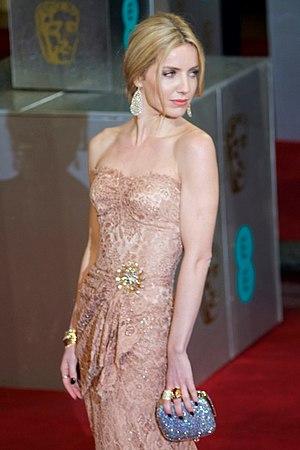
Annabelle Frances Wallace, dite Annabelle Wallis, est une actrice britannique née le 5 septembre 1984 à Oxford.